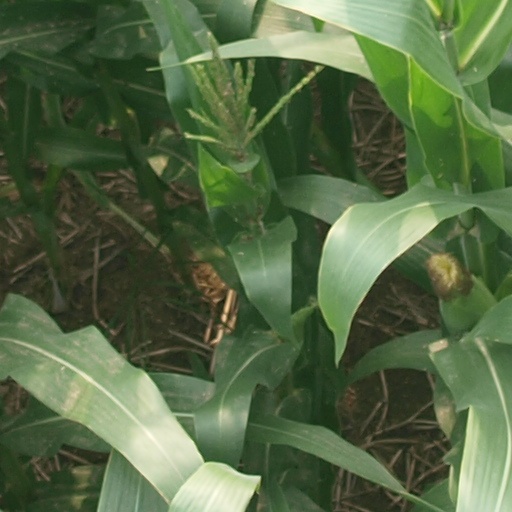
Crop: maize; corn